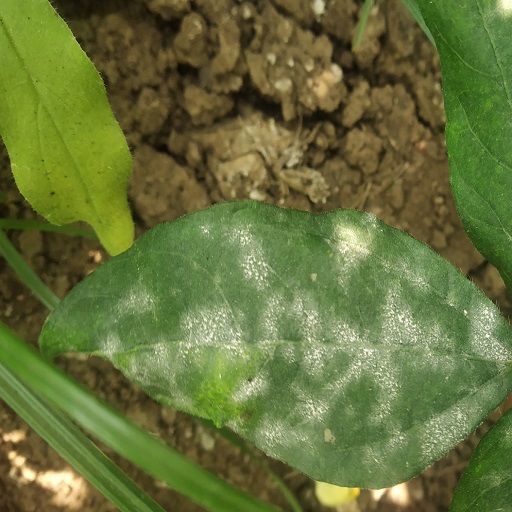
Label: Powdery Mildew